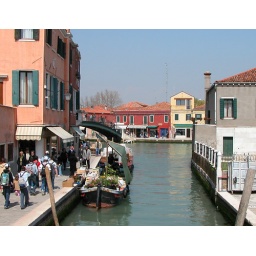
A boat selling flowers in Murano